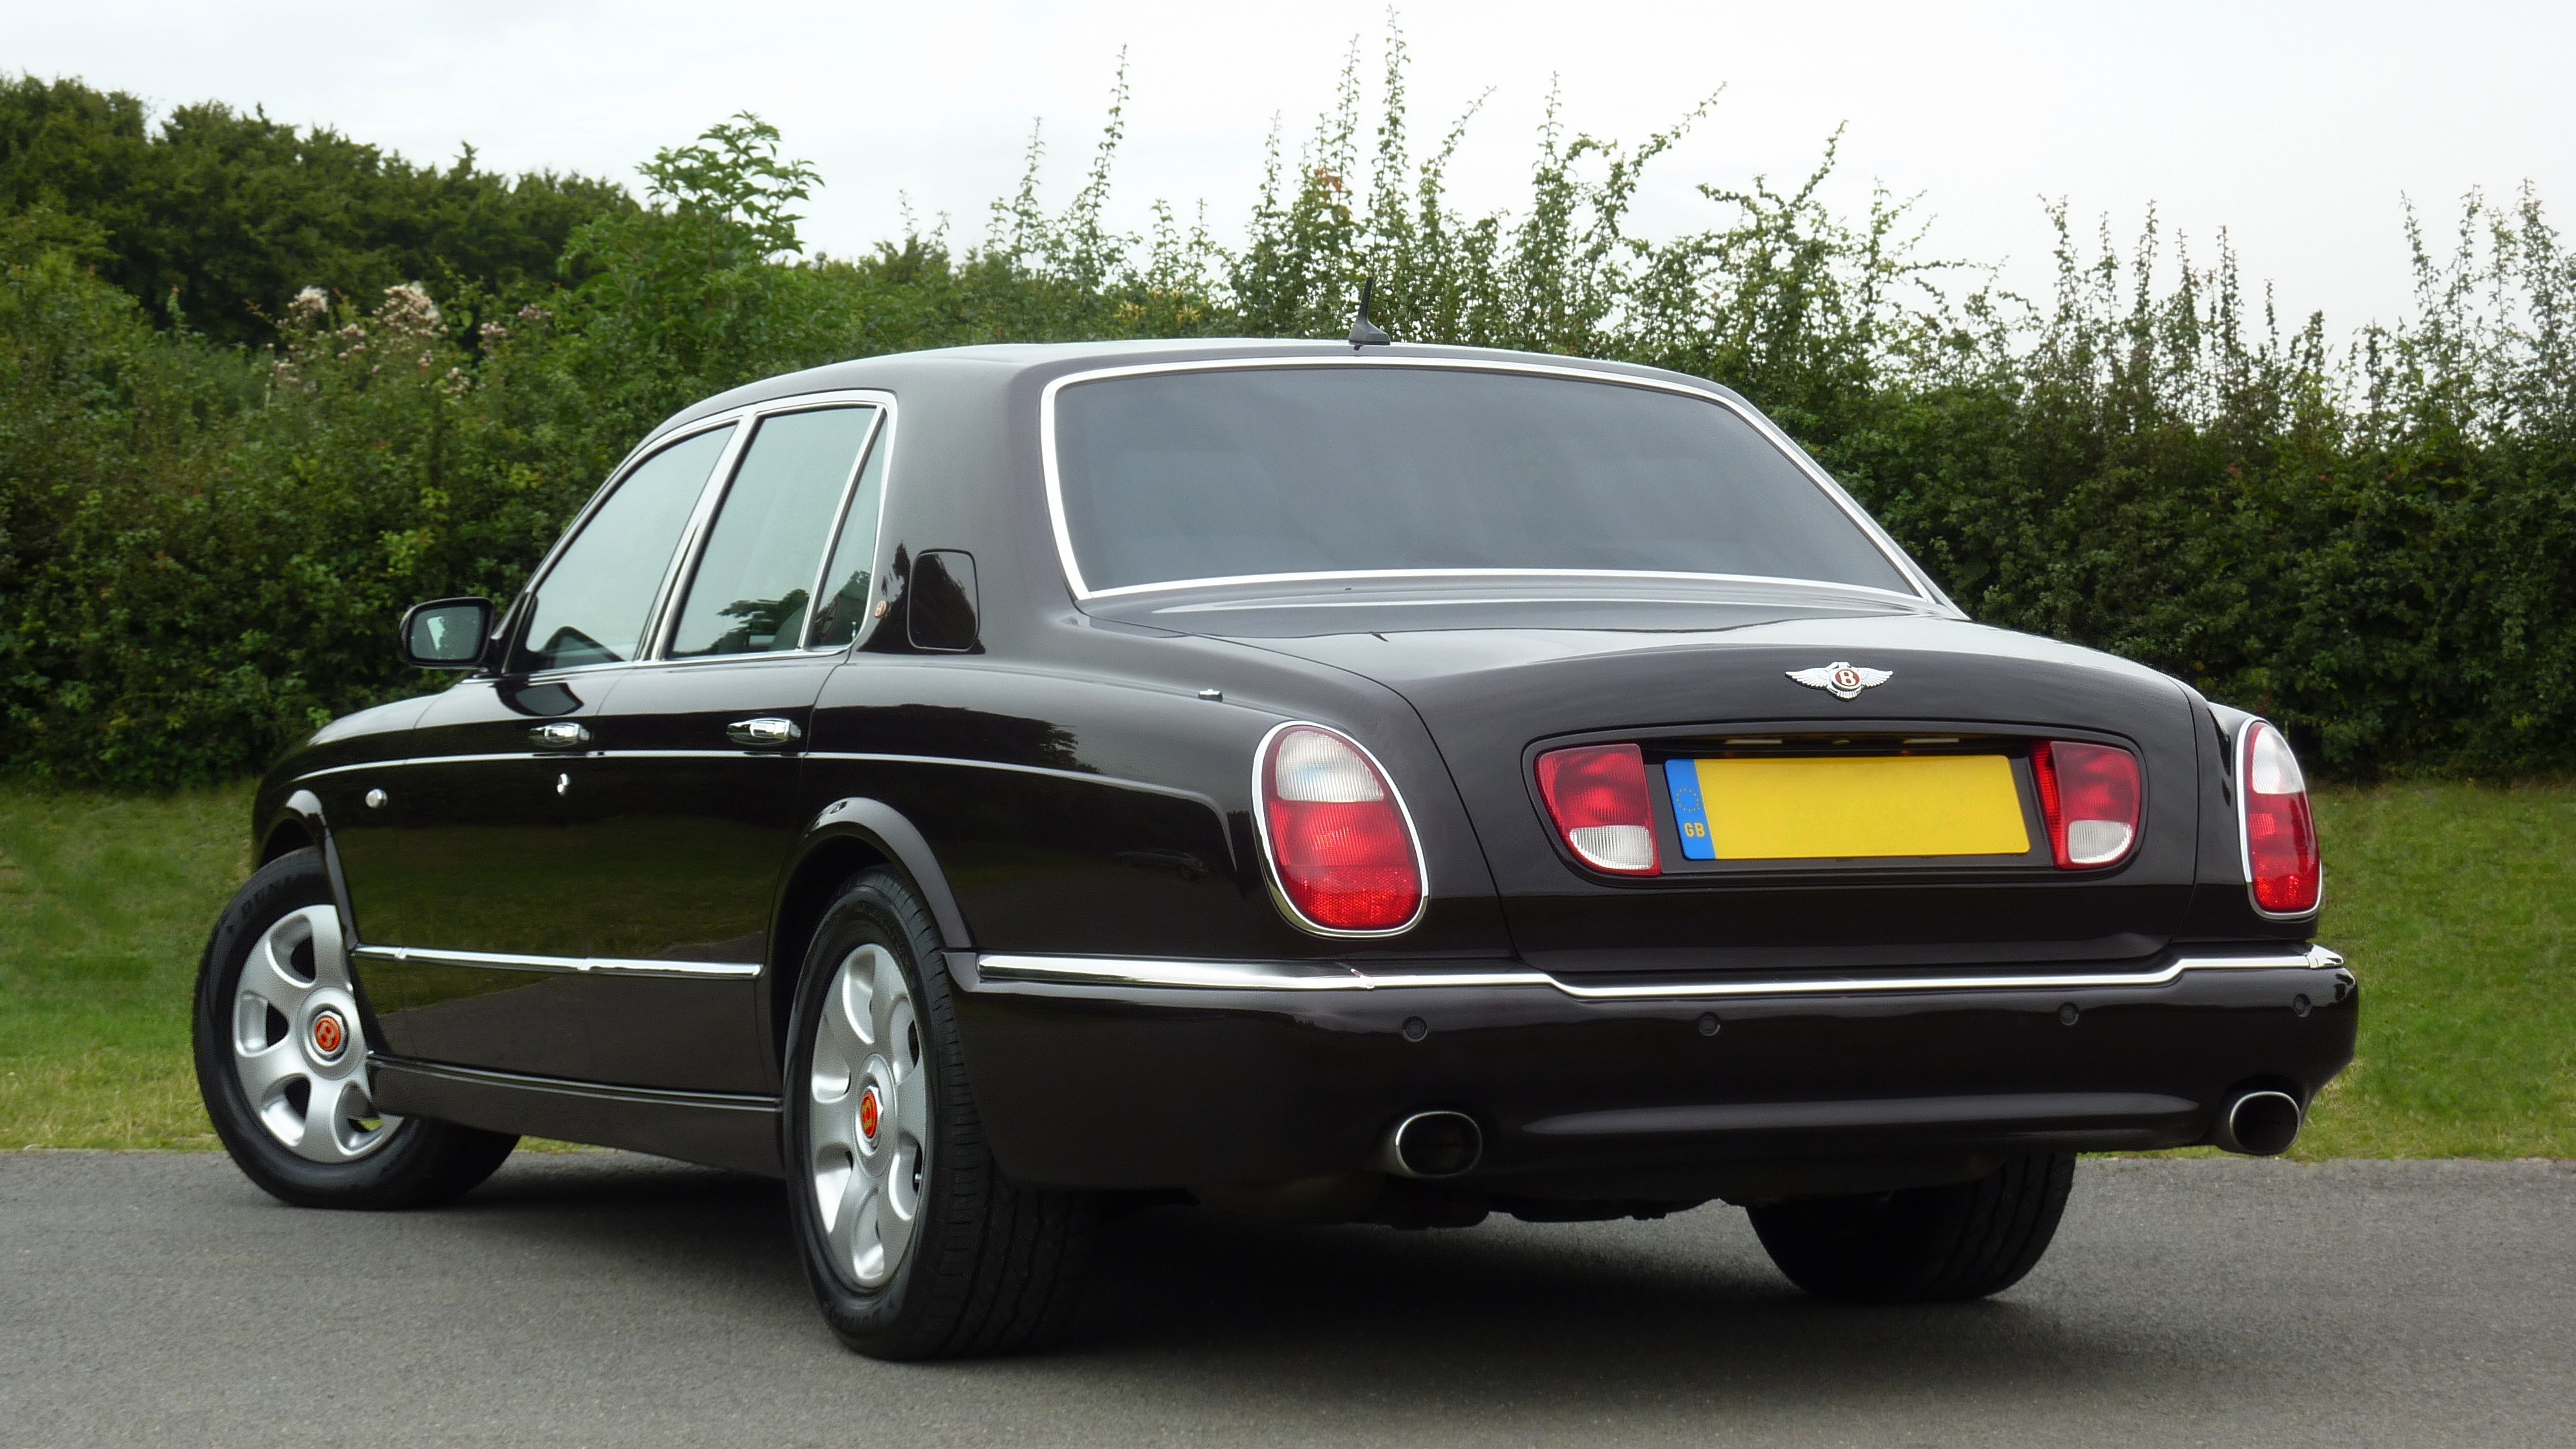
technology, car, vintage, wheel, automobile, old, transportation, transport, vehicle, drive, auto, headlight, speed, automotive, sports car, headlamp, bumper, power, chrome, engineering, luxury, engine, motor, sedan, style, front, classic, fast, bentley, metallic, stylish, land vehicle, automobile make, automotive exterior, luxury vehicle, executive car, bentley continental flying spur, bentley arnage, rolls royce silver seraph